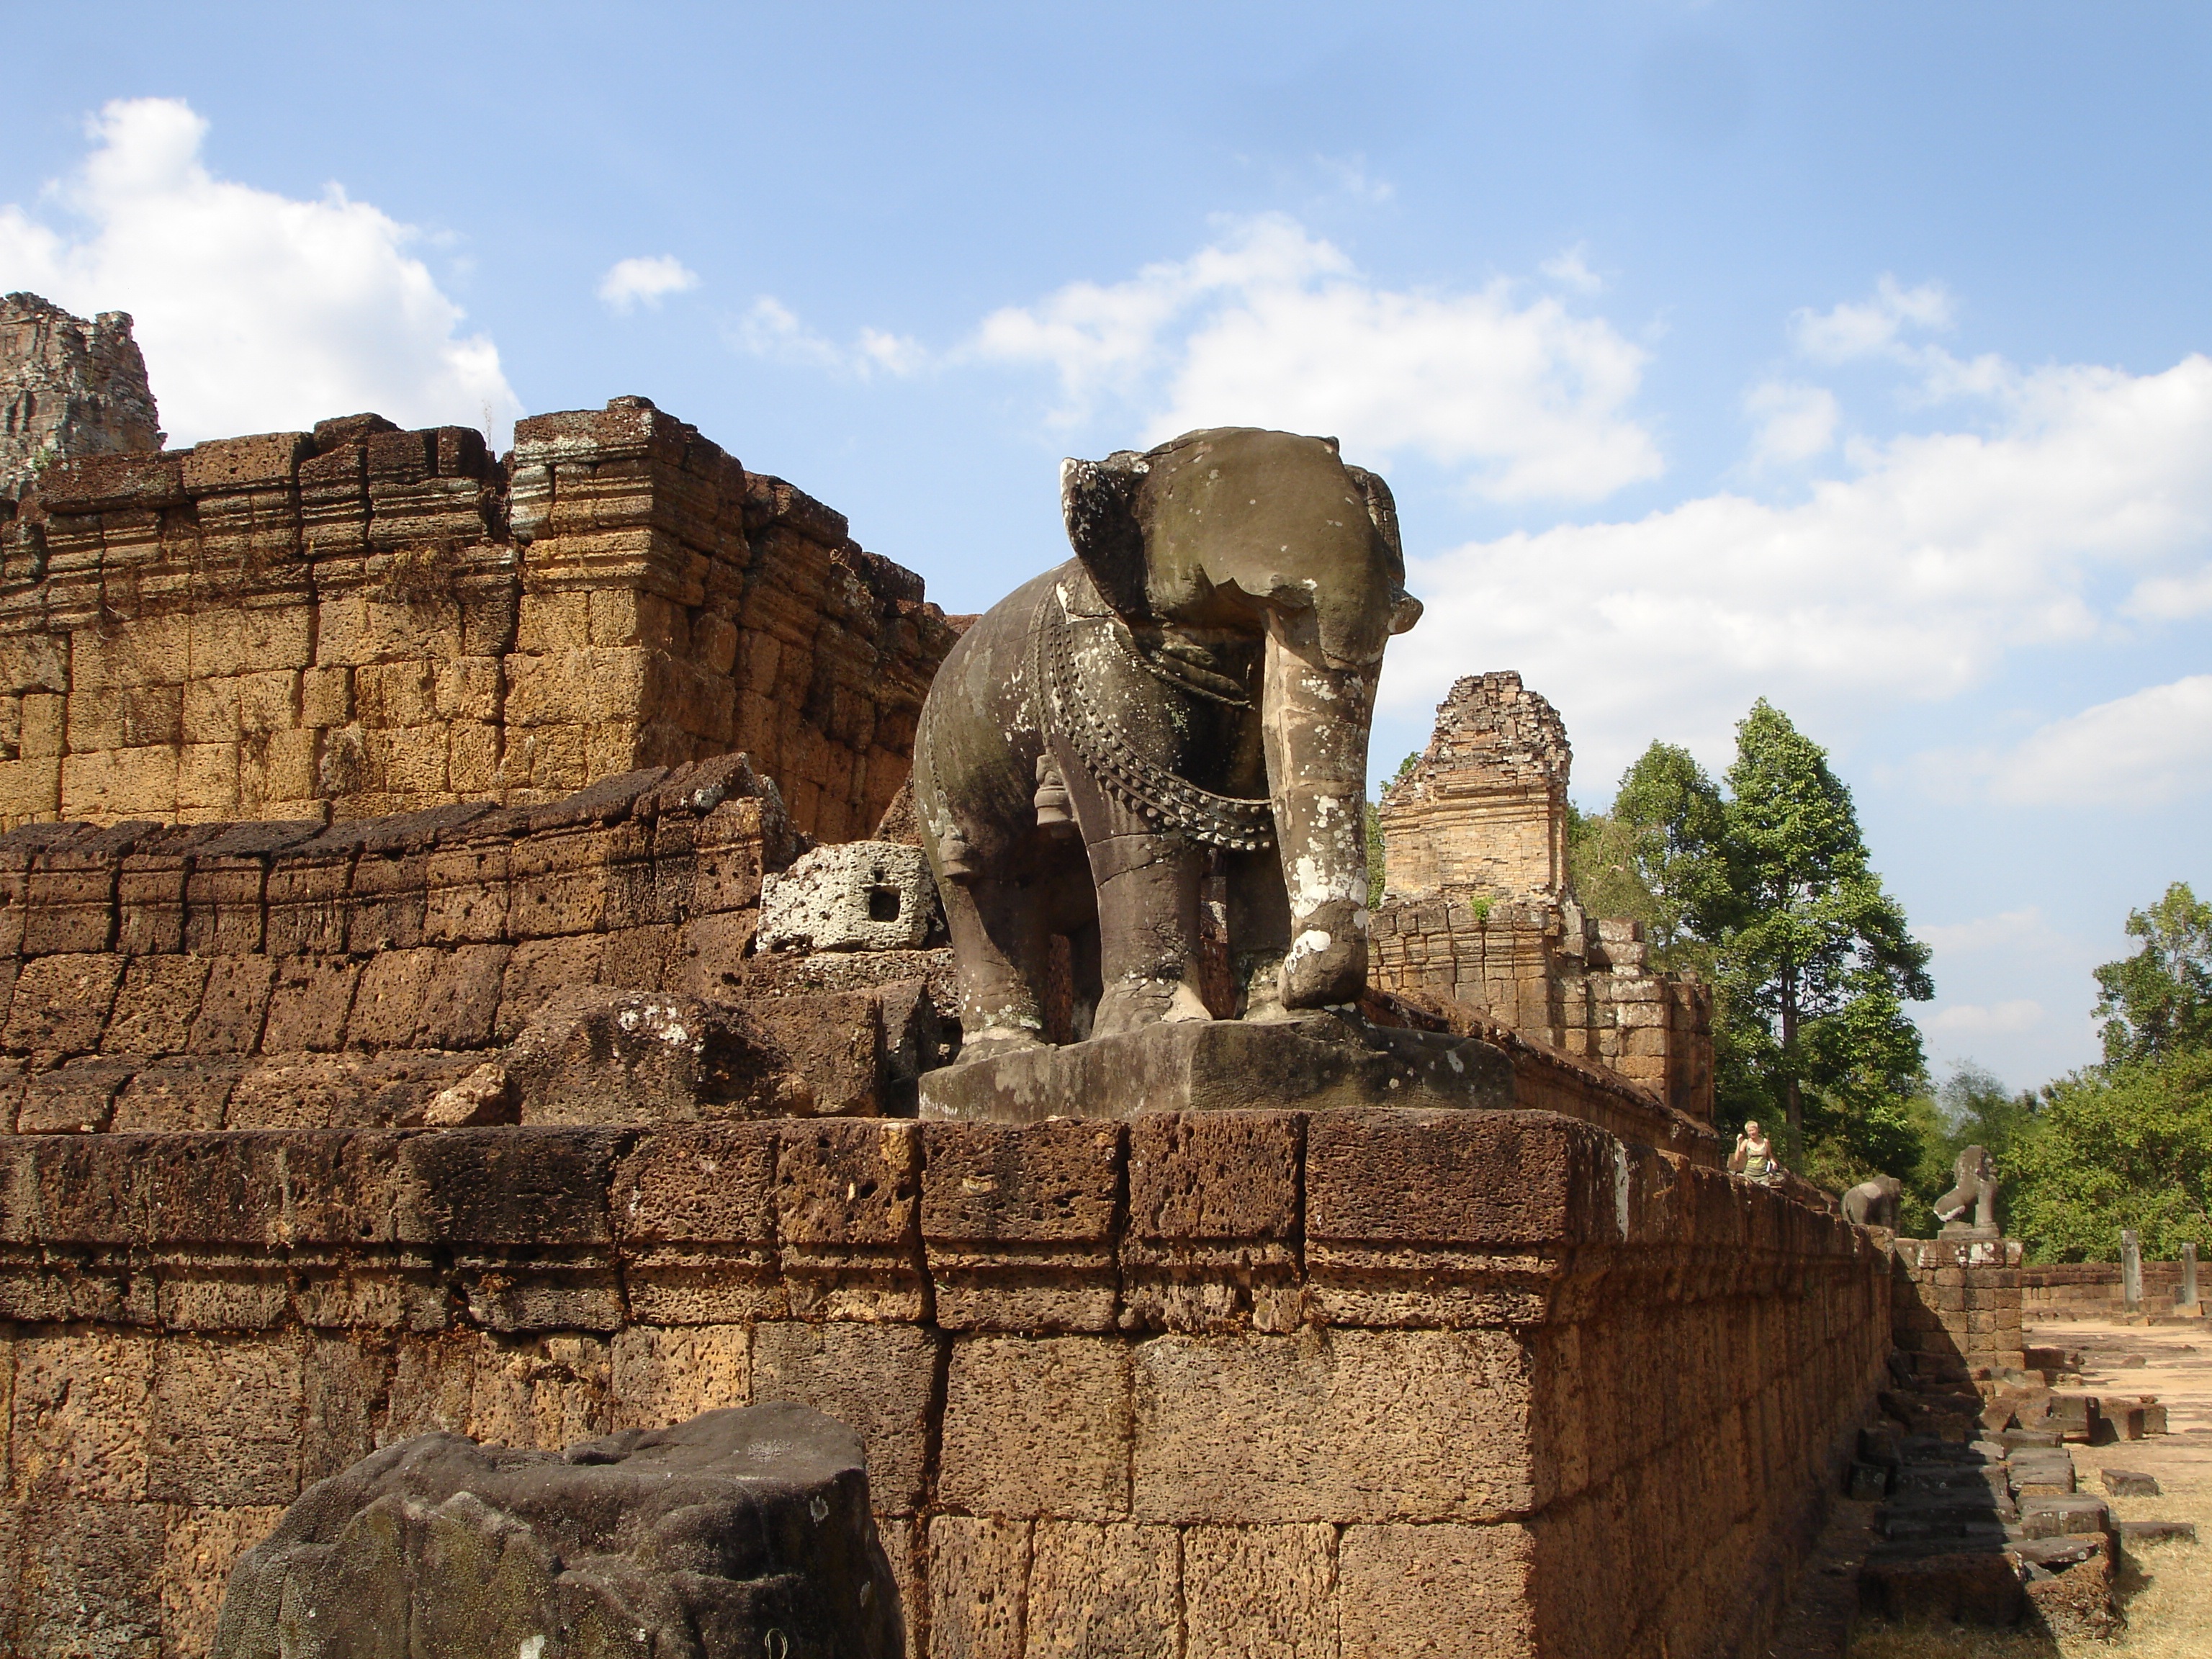
rock, architecture, old, wall, monument, arch, landmark, fortification, ruin, elephant, sculpture, temple, ruins, cambodia, history, angkor wat, expired, angkor, work of art, old buildings and structures, archaeological site, historic site, expiration, ancient history, state of decay, maya civilization